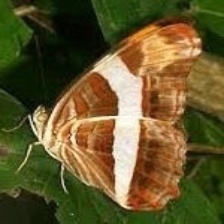
Species: Iphiclus sister